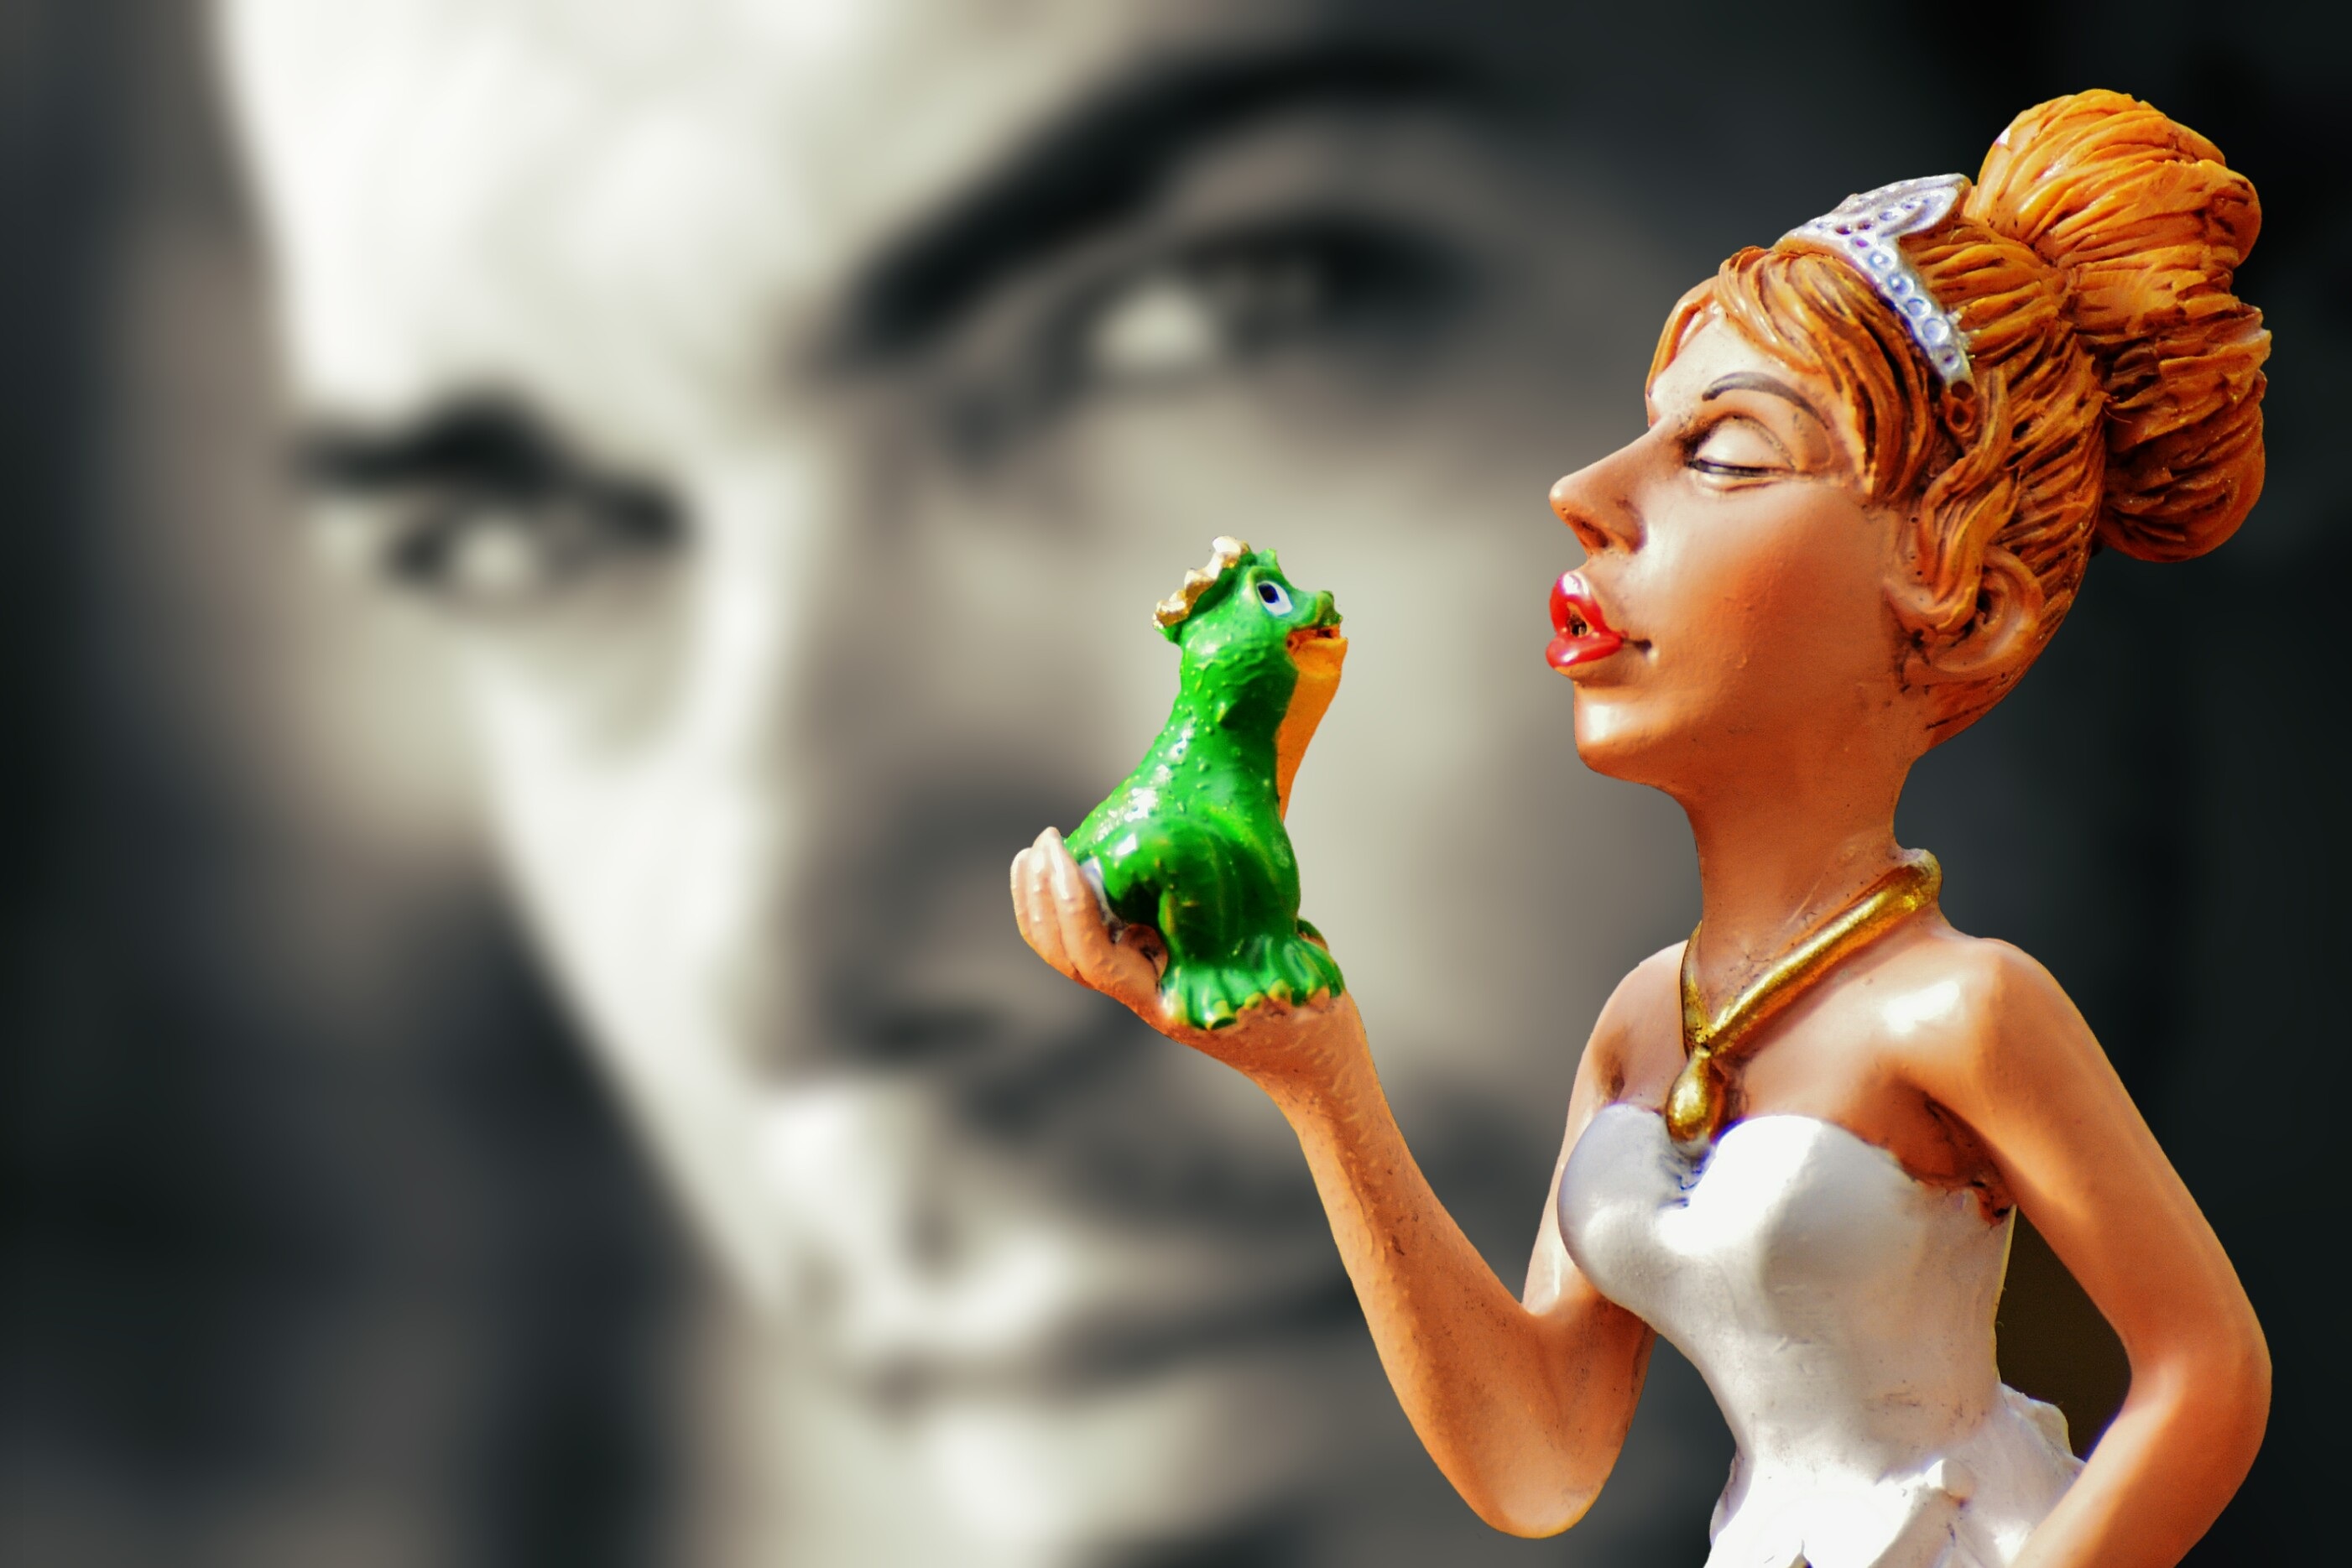
color, kiss, frog, toy, art, figure, figurine, funny, prince, fairy tales, kiss the frog